Ian McDonald (musician)

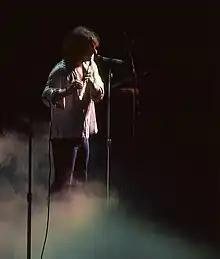
Ian McDonald performing with Foreigner in 1979

McDonald moved to New York City in the mid-1970s. In 1976, he co-formed the band Foreigner with Mick Jones, Lou Gramm, Dennis Elliott, Al Greenwood and Ed Gagliardi, with Gagliardi replaced by Rick Wills in 1979. With Foreigner, McDonald played guitar as well as his woodwinds and keyboards. Although Foreigner was a more conventional rock band compared to King Crimson, McDonald still made significant contributions to the group's arrangement and production. He was with the band for their first three albums - "Foreigner" (1977), "Double Vision" (1978) and "Head Games" (1979) - all of which went multi-platinum and made Foreigner a huge success. McDonald and Al Greenwood both left the band in 1980, after disagreements with group leader Mick Jones.